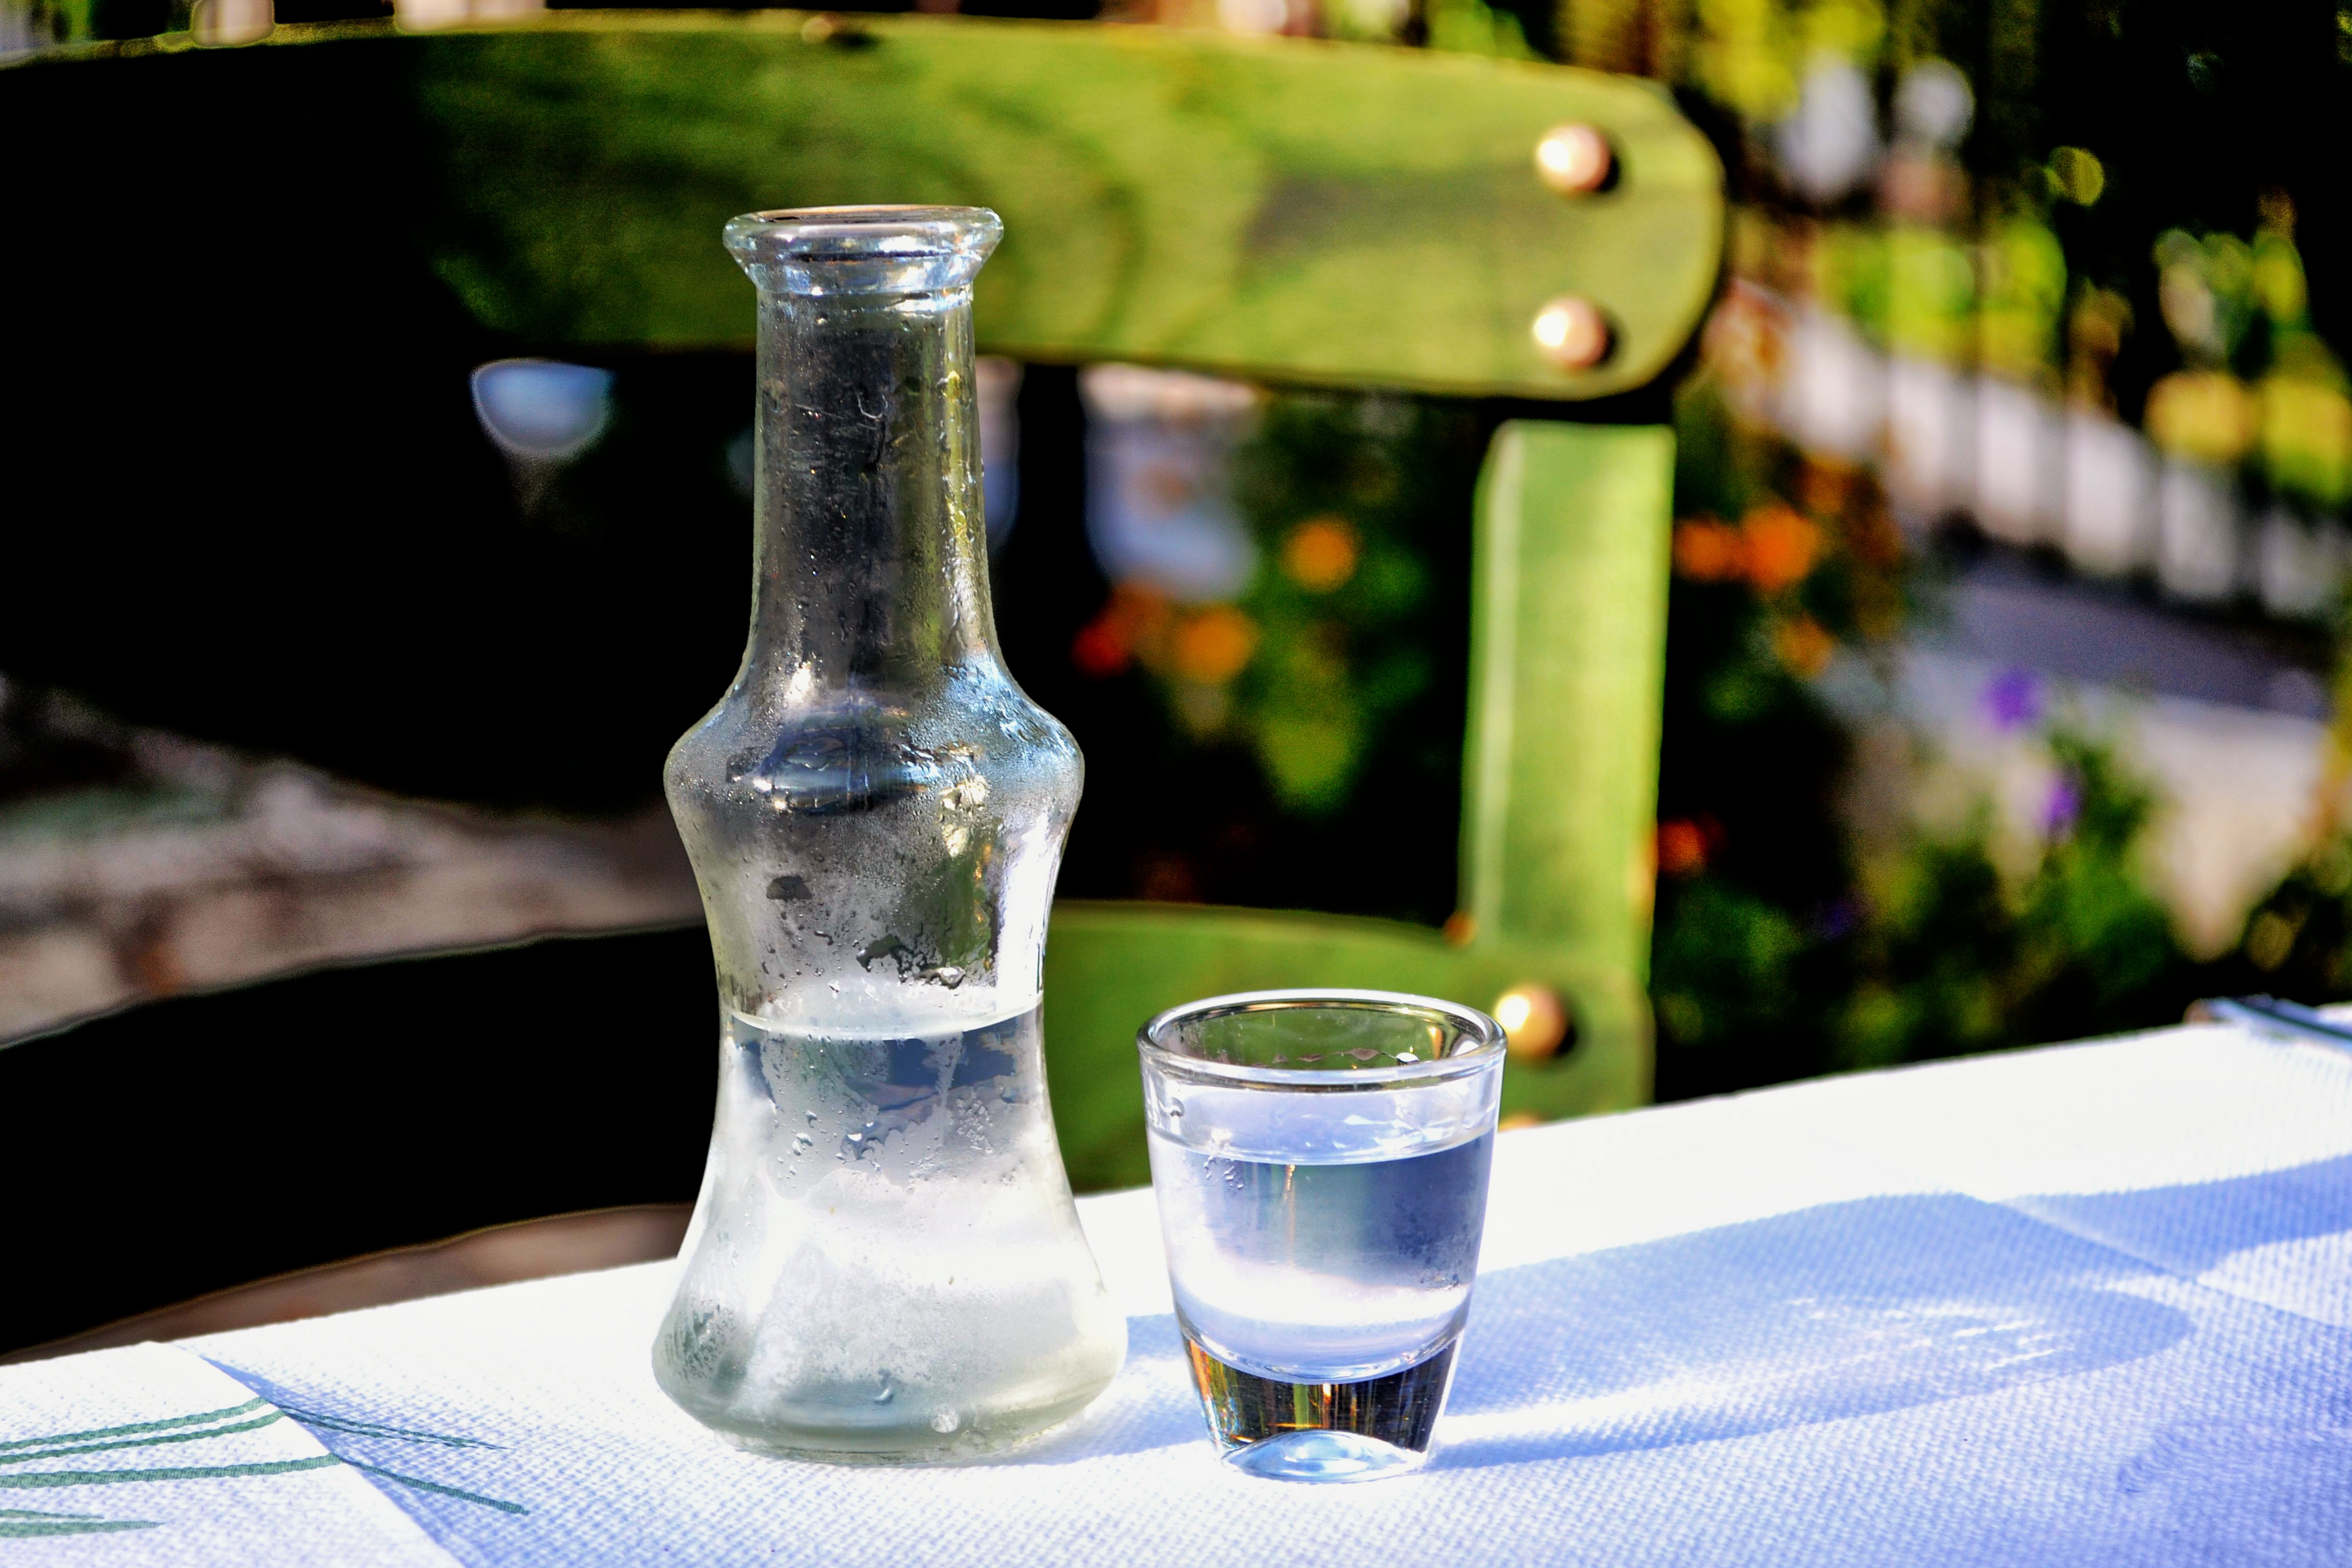
table, glass, greek, drink, bottle, colorful, beer, alcohol, greece, shot, liqueur, silent, static, vodka, alcool, alcoholic beverage, ouzo, tsipouro, distilled beverage